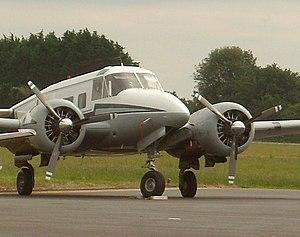
Vue de face d'un Beech H18 sur train d'atterrissage en tricycle. Aéroport de Lannion, 2008-08-23.